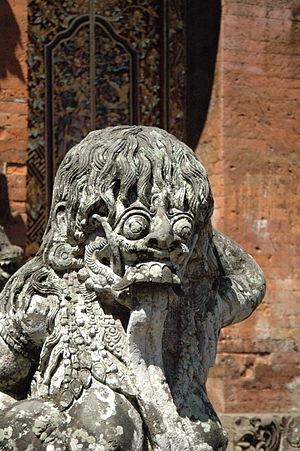
Dans le folklore de Bali, le Leyak est une créature surnaturelle qui prend la forme d'une tête volante à laquelle sont attachées des entrailles.